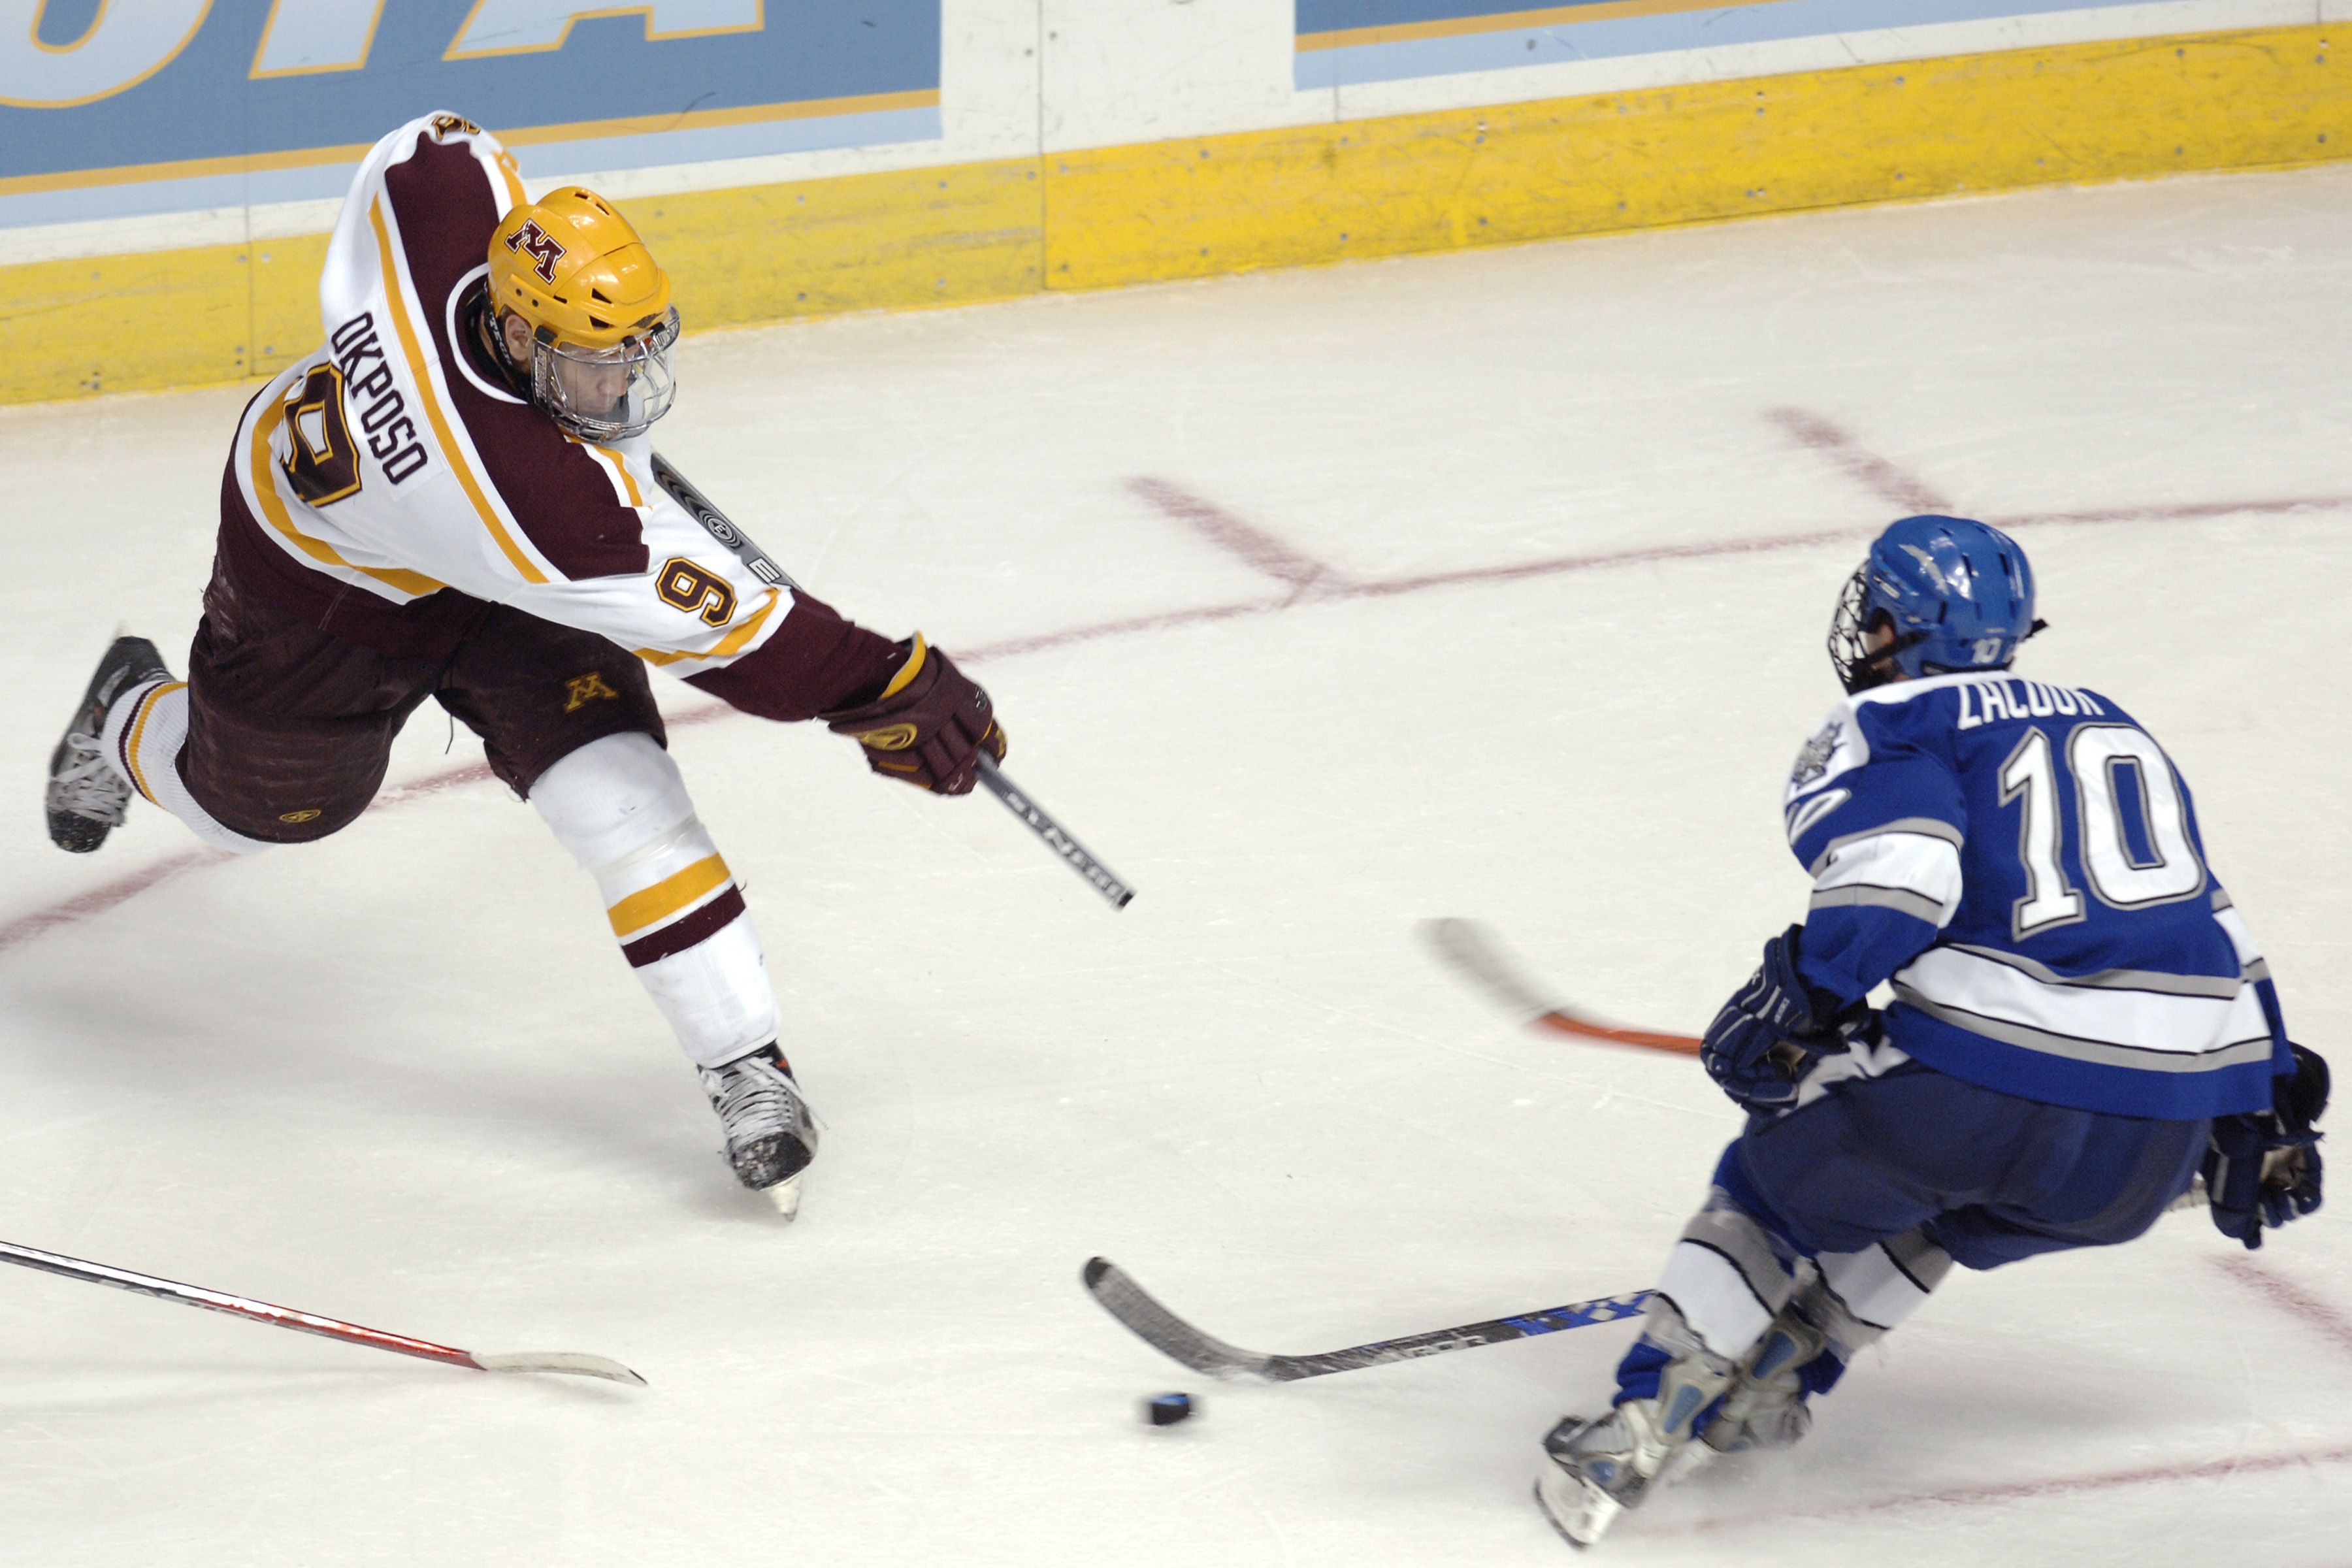
sport, game, skate, action, playing, goal, player, ice hockey, hockey, competition, arena, sports, skating, players, contact, athlete, pass, sticks, puck, rink, forward, teams, ball game, team sport, roller in line hockey, stick and ball games, college ice hockey, ice hockey position, defenseman, slap shot